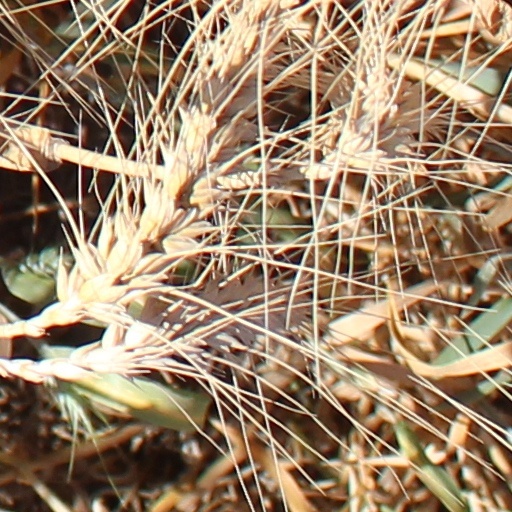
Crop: wheat